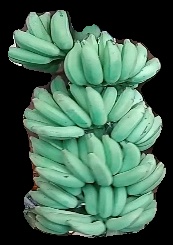
Variety: elakki-bale
Grade: grade1